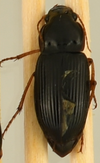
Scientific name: Harpalus pensylvanicus
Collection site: Sterling Site (STER), plot STER_006